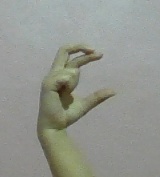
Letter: thal